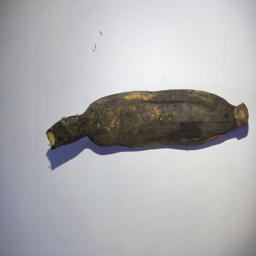
Ripeness: Overripe